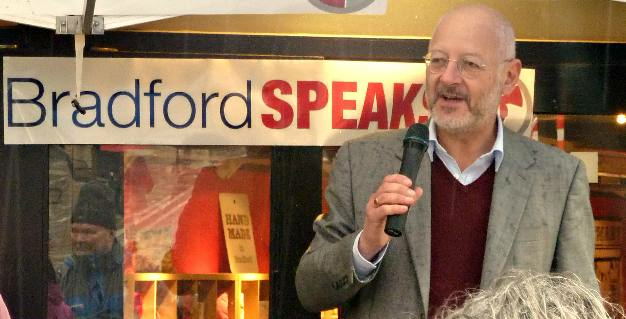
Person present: Yes